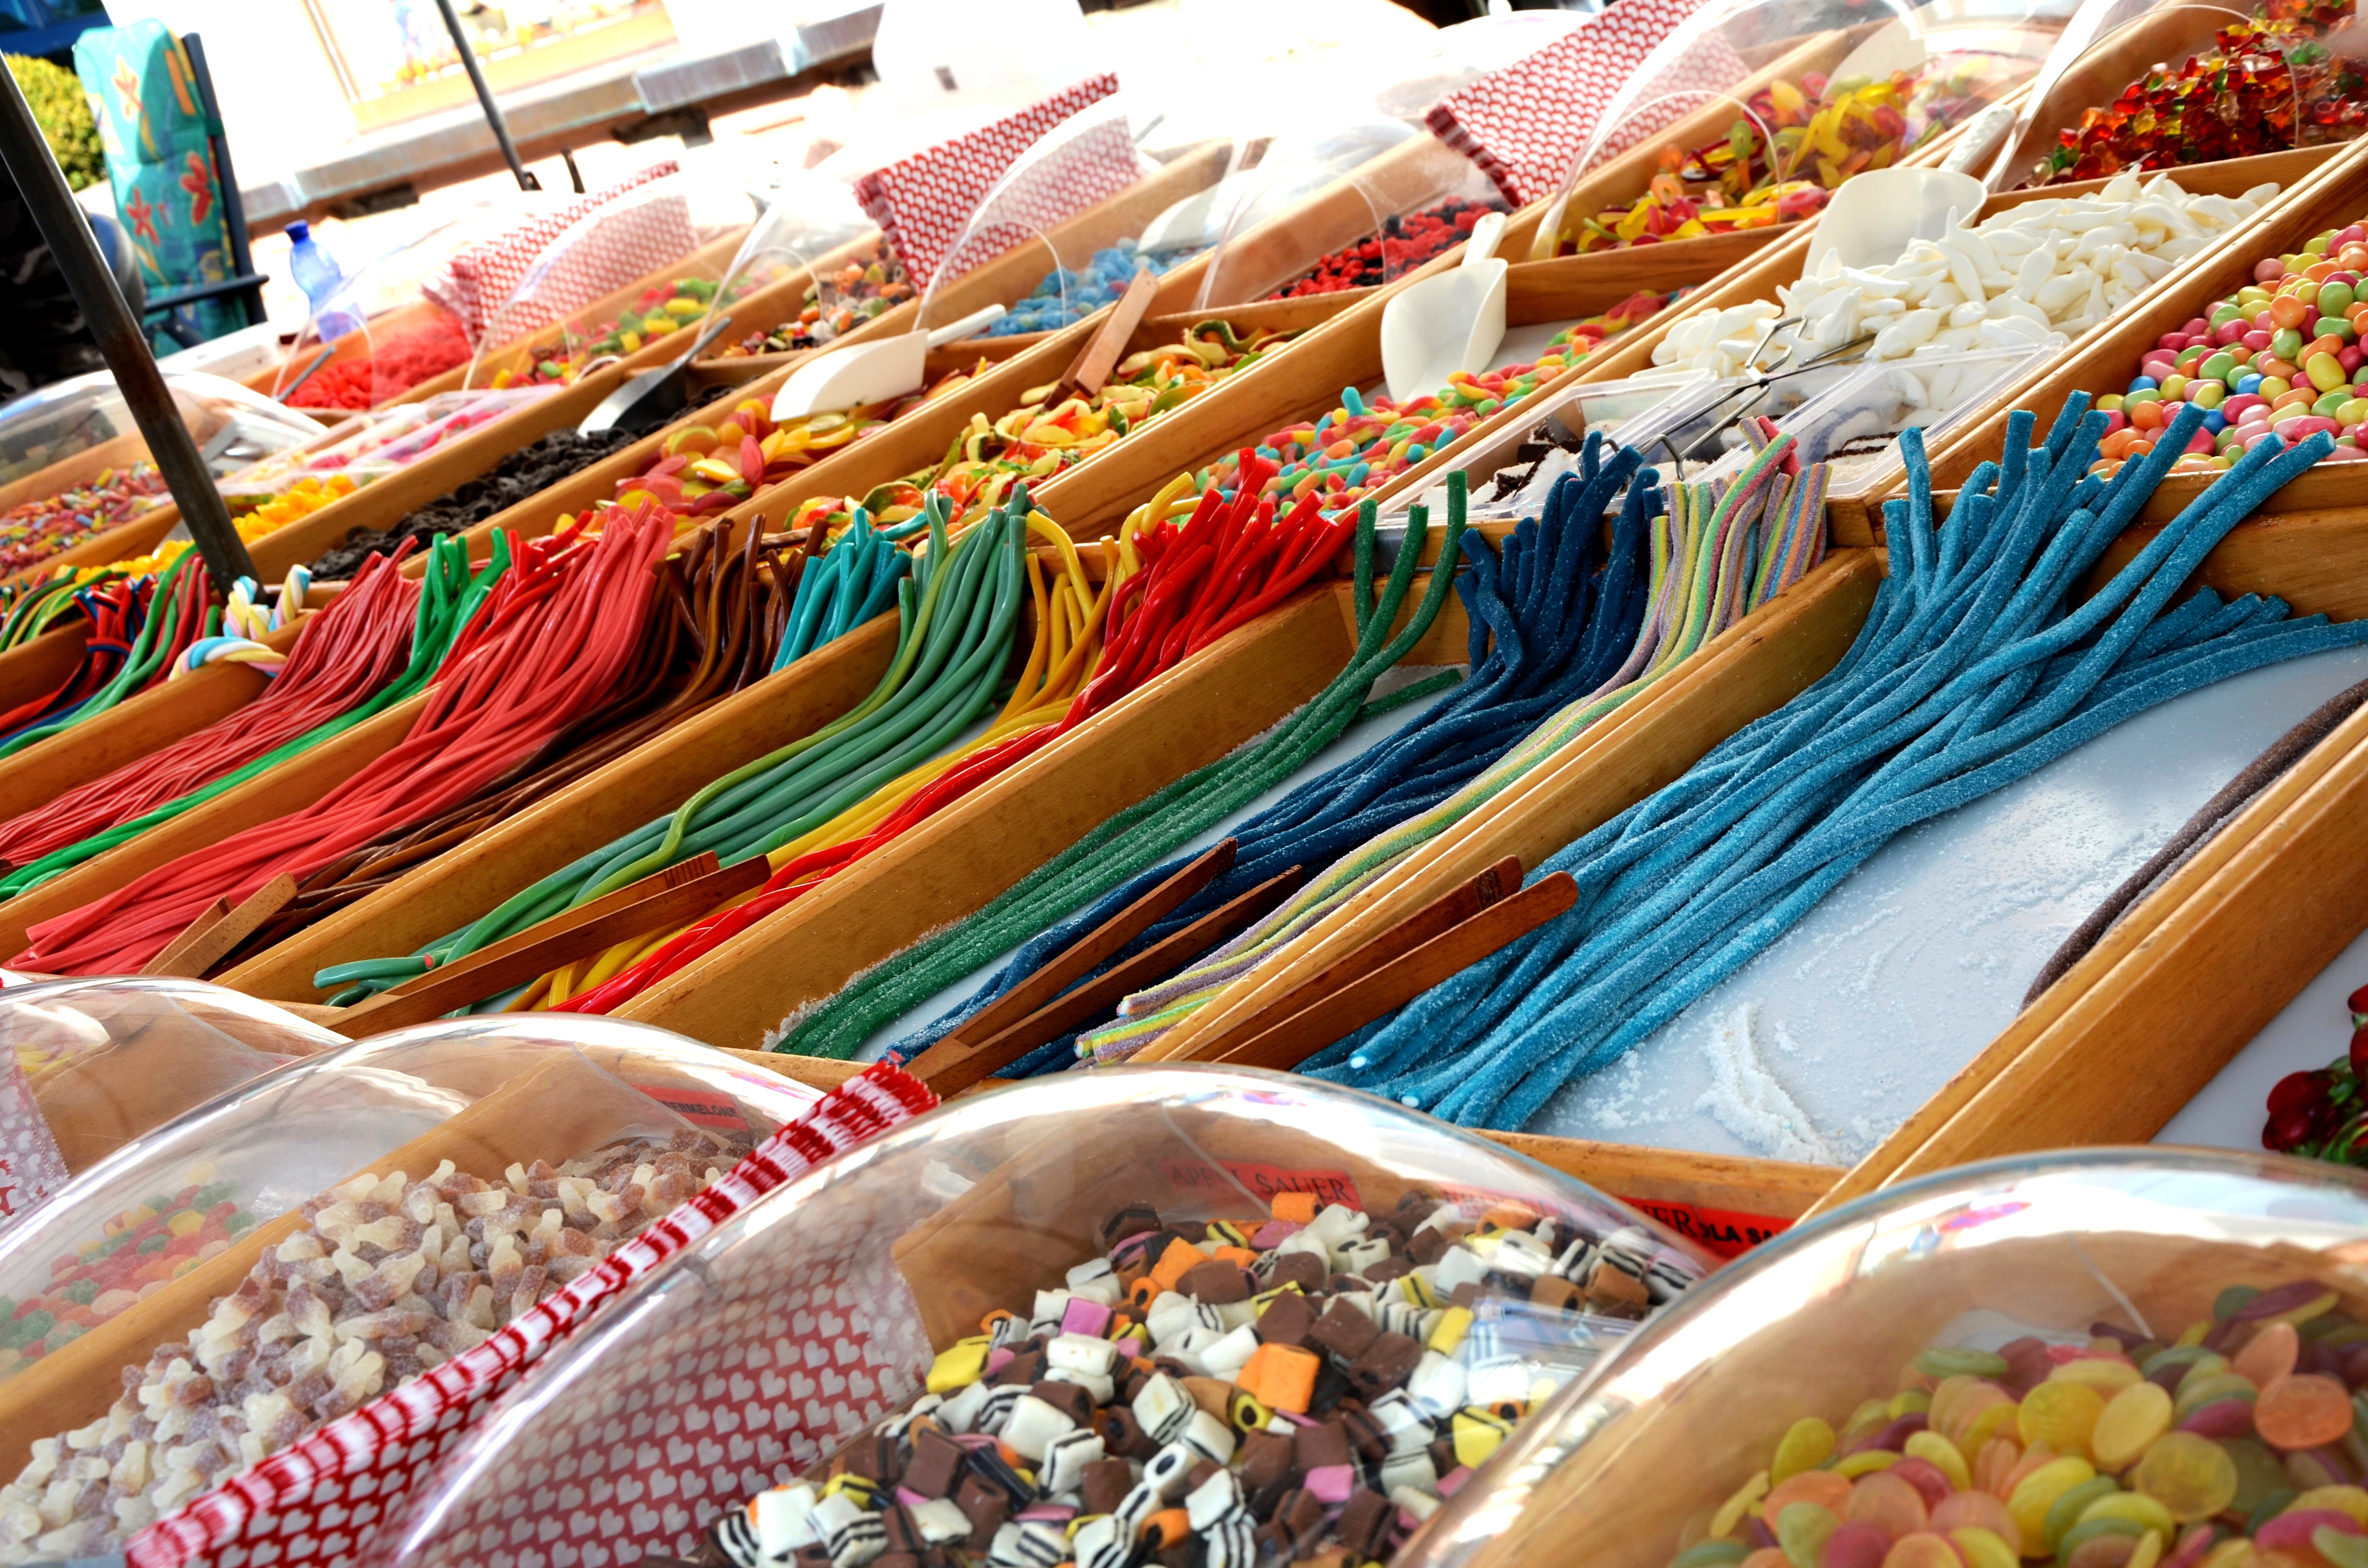
sweet, city, dish, meal, food, vendor, color, bazaar, market, marketplace, shopping, colorful, cuisine, public space, brand, sugar, supermarket, candy, grocery store, retail, confectionery, calorie bomb, human settlement, greengrocer